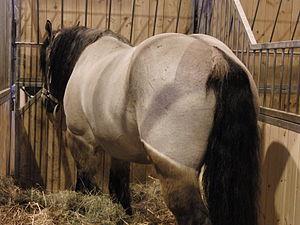
Poitevin mulassier - Salon international de l'agriculture 2011
Le Poitevin mulassier, également appelé trait mulassier ou Poitevin, est une race chevaline française rattachée au groupe des traits. Grand, calme, élégant et doté de crins ondulés en raison de son origine liée au cheval flamand, il peut porter des robes variées et originales, comme le souris, le noir et l'isabelle. Il tire son nom « mulassier » de la principale fonction d'origine des juments, leur aptitude à engendrer des mules poitevines aux qualités de force et de rusticité très appréciées, par croisement avec des baudets du Poitou. L'industrie mulassière fait les beaux jours du Poitevin mulassier du milieu du XIXᵉ siècle jusqu'au milieu du XXᵉ siècle.